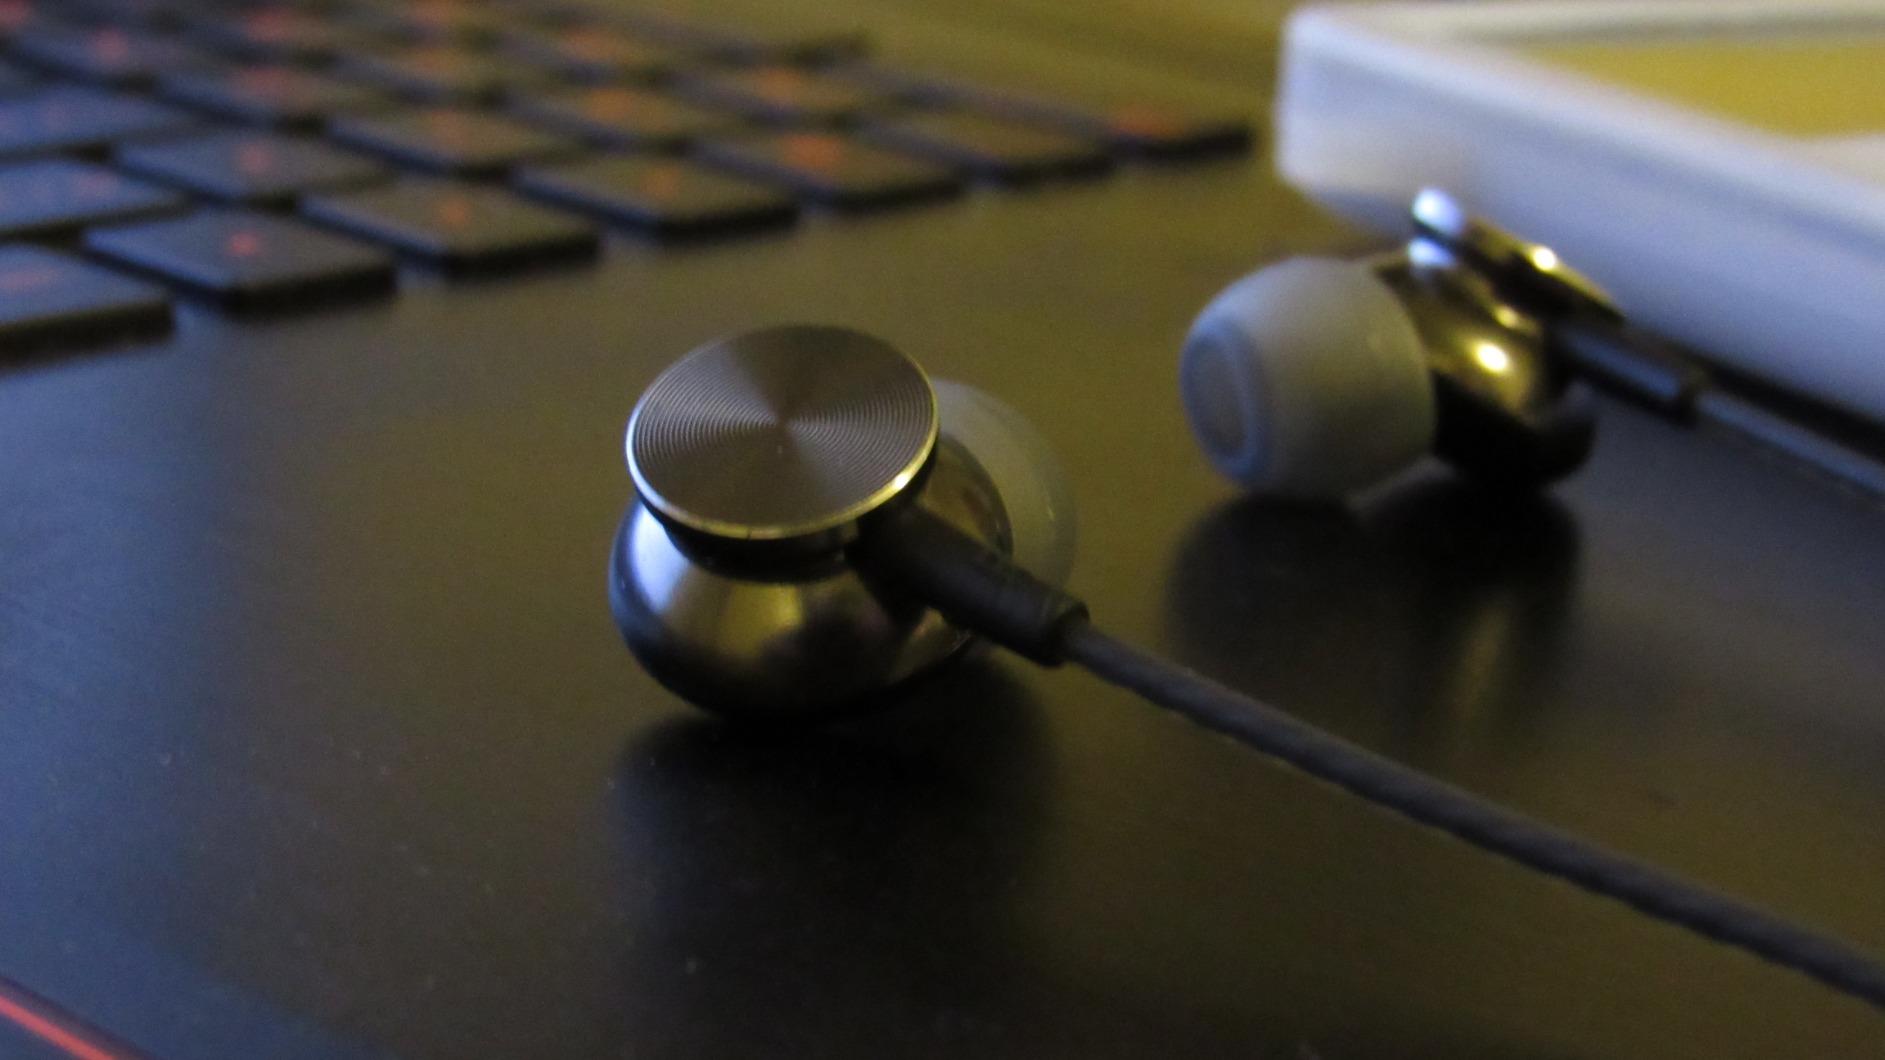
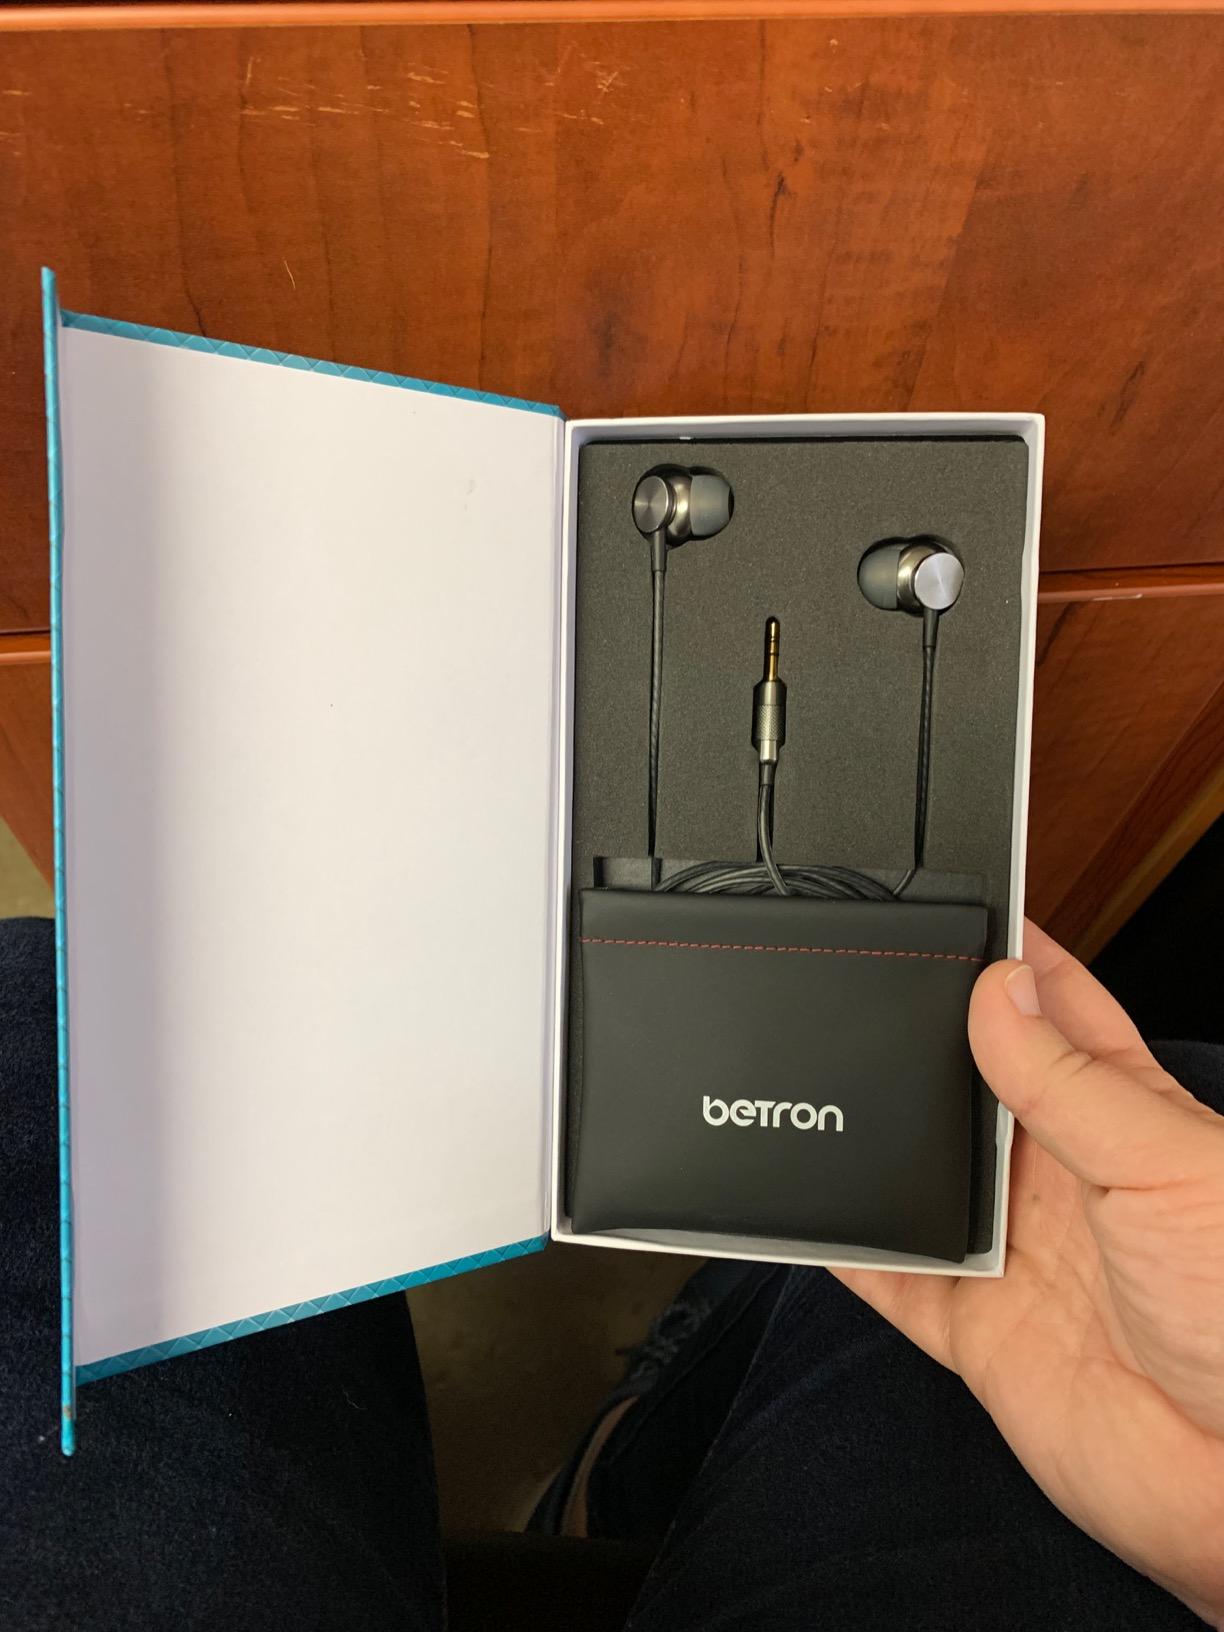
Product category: headphones
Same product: yes